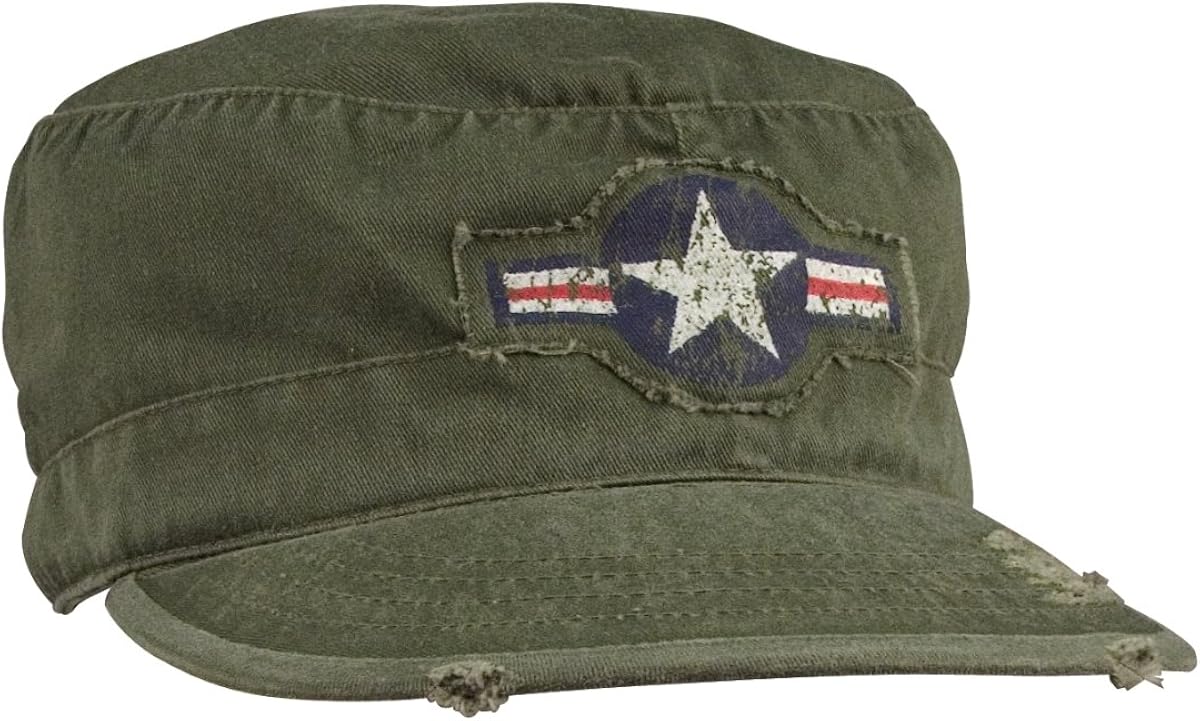
Vintage Olive Drab ''Air Corp'' Fatigue Cap
Category: Sports & Outdoors
This hat is a throwback, a vintage design from the 1950s, but made out of today’s high performing materials. Designed to match our vintage paratrooper pants, with a similar washed out and distressed appearance. This version is in Olive Drab with an "Air Corp" emblem on front.
Features: 100% Polyester | Quality tested and ensured for maximum durability | Designed with only the toughest, roughest users in mind | Comfort and Performance come hand in hand with Rothco